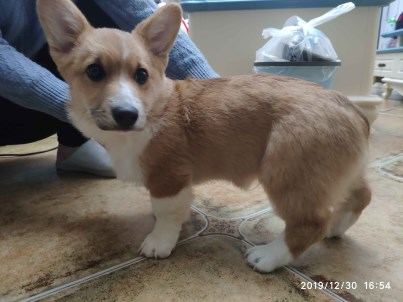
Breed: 2909-n000116-Cardigan